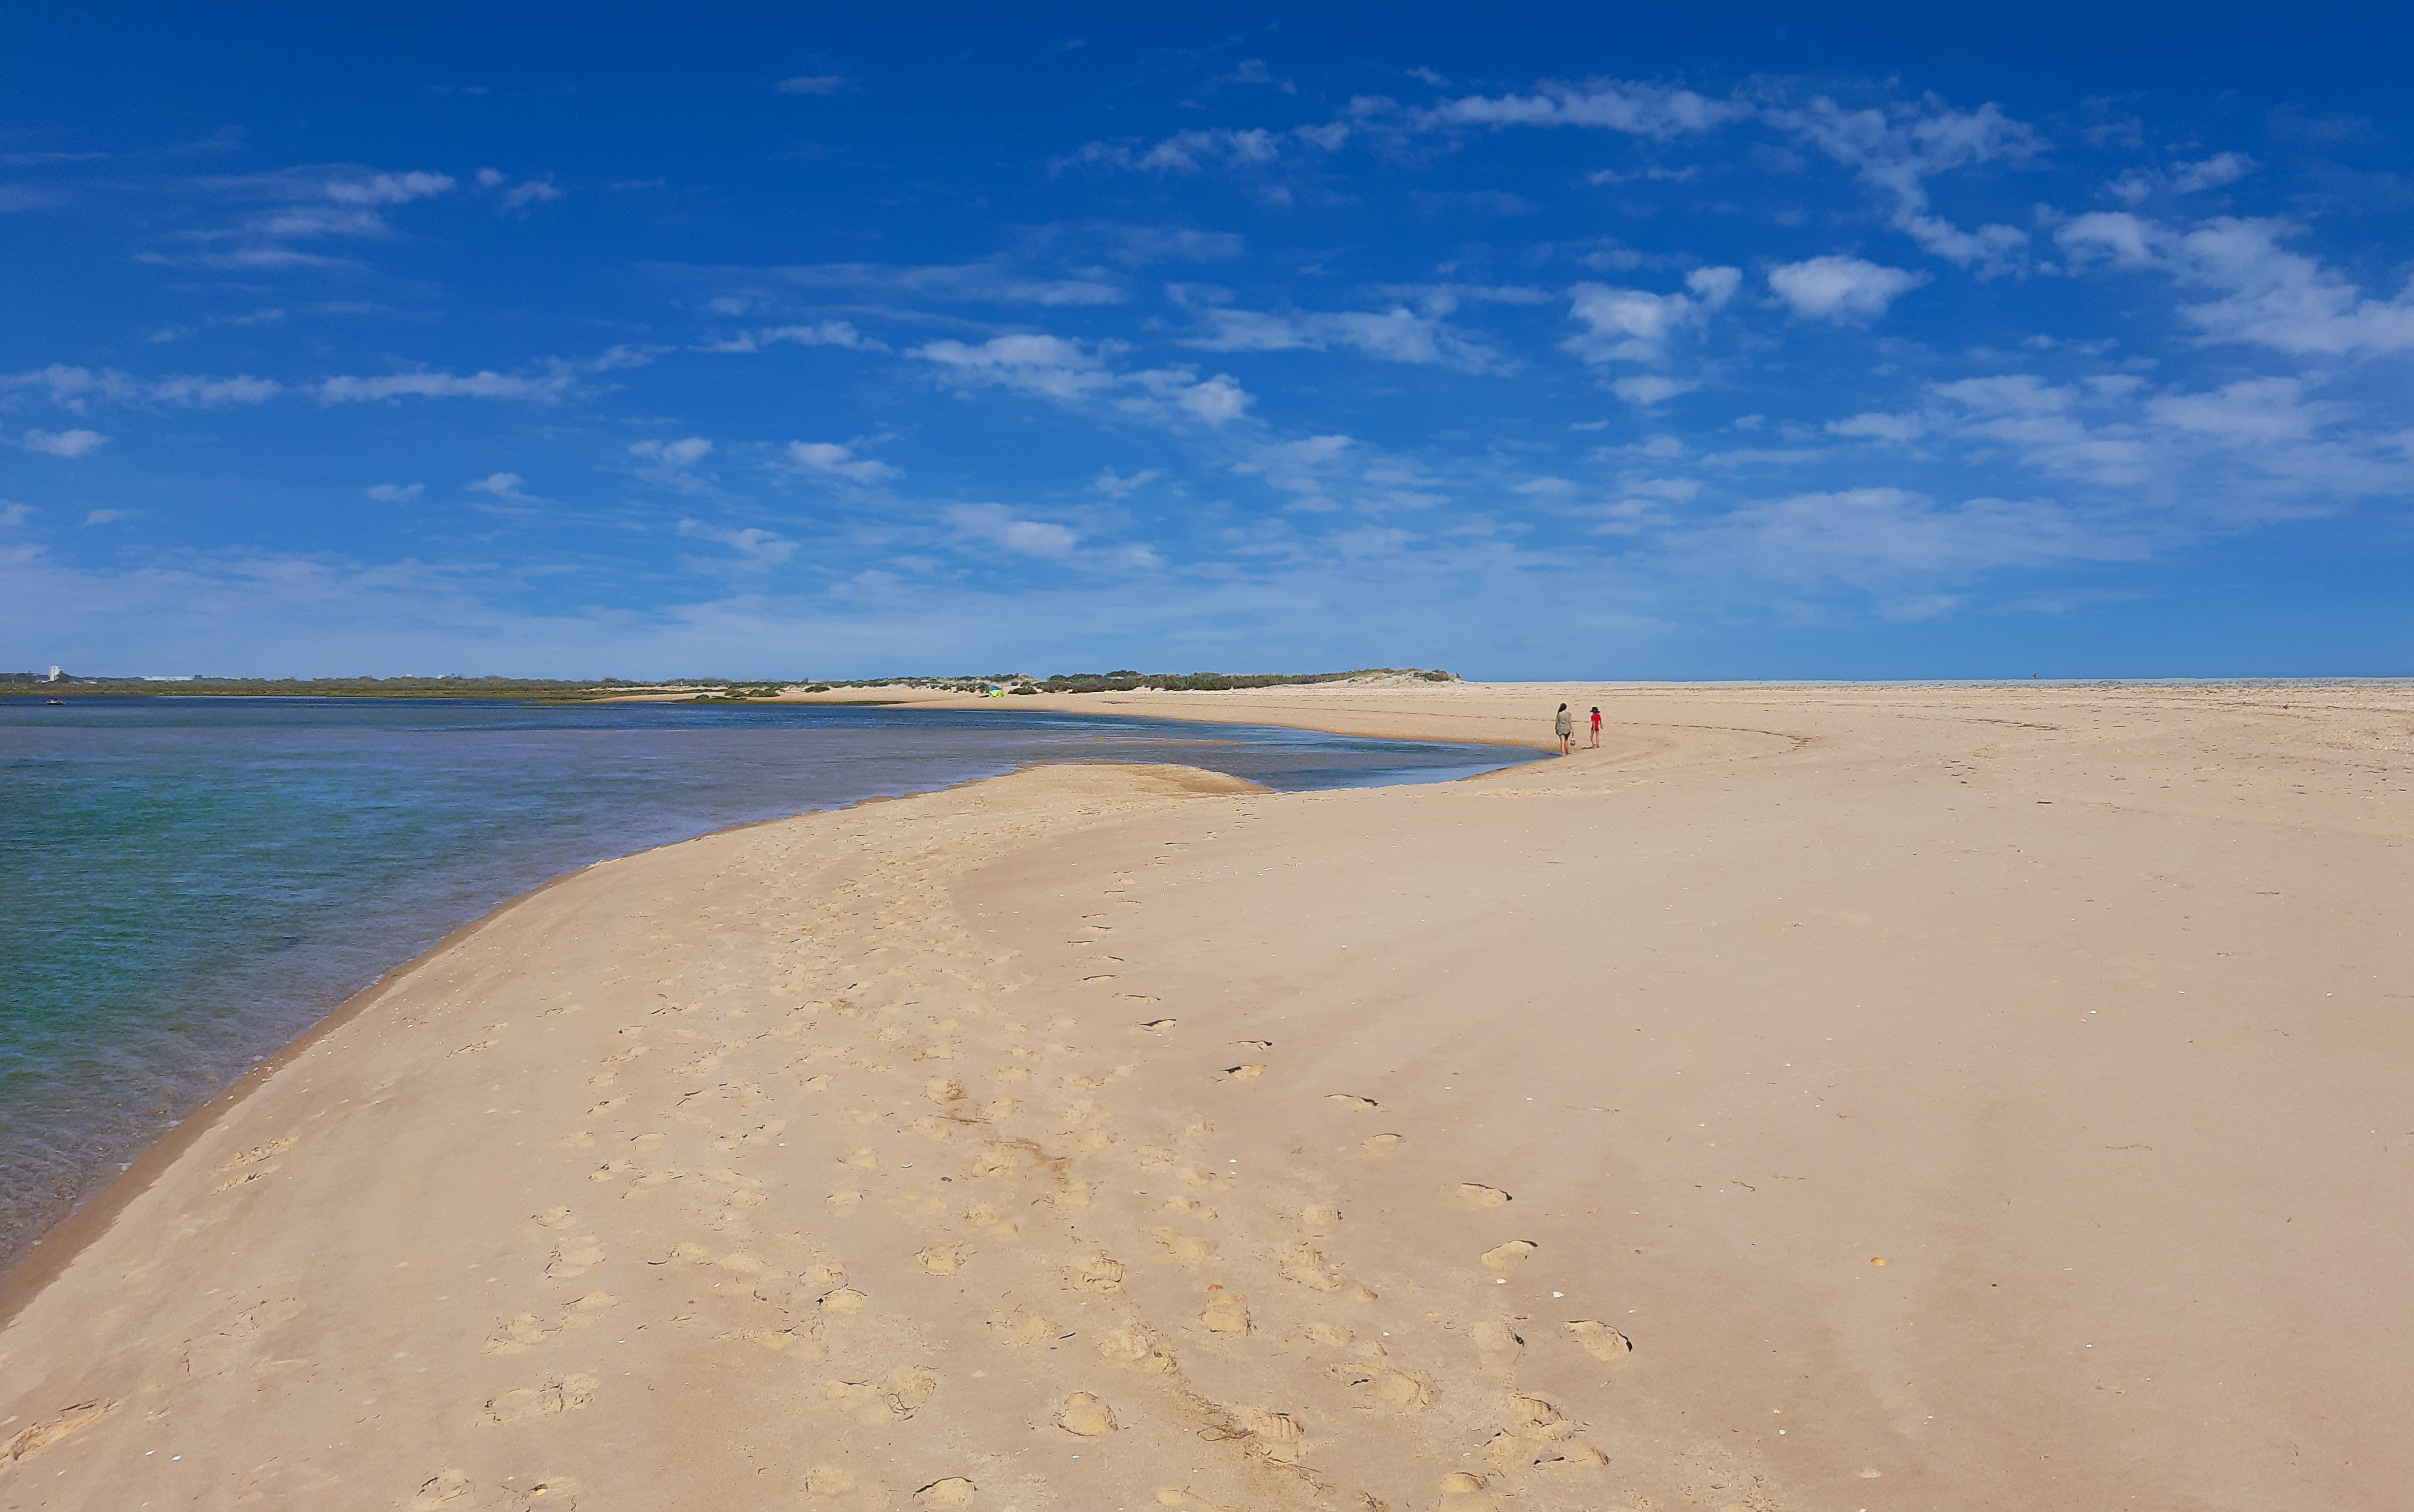
sea, body of water, sand, sky, beach, natural environment, shore, horizon, coast, ecoregion, water, ocean, coastal and oceanic landforms, aeolian landform, landscape, summer, cloud, shoal, calm, tree, vacation, plain, bay, geology, spit, singing sand, tropics, blowout, desert, tourism, wave, channel